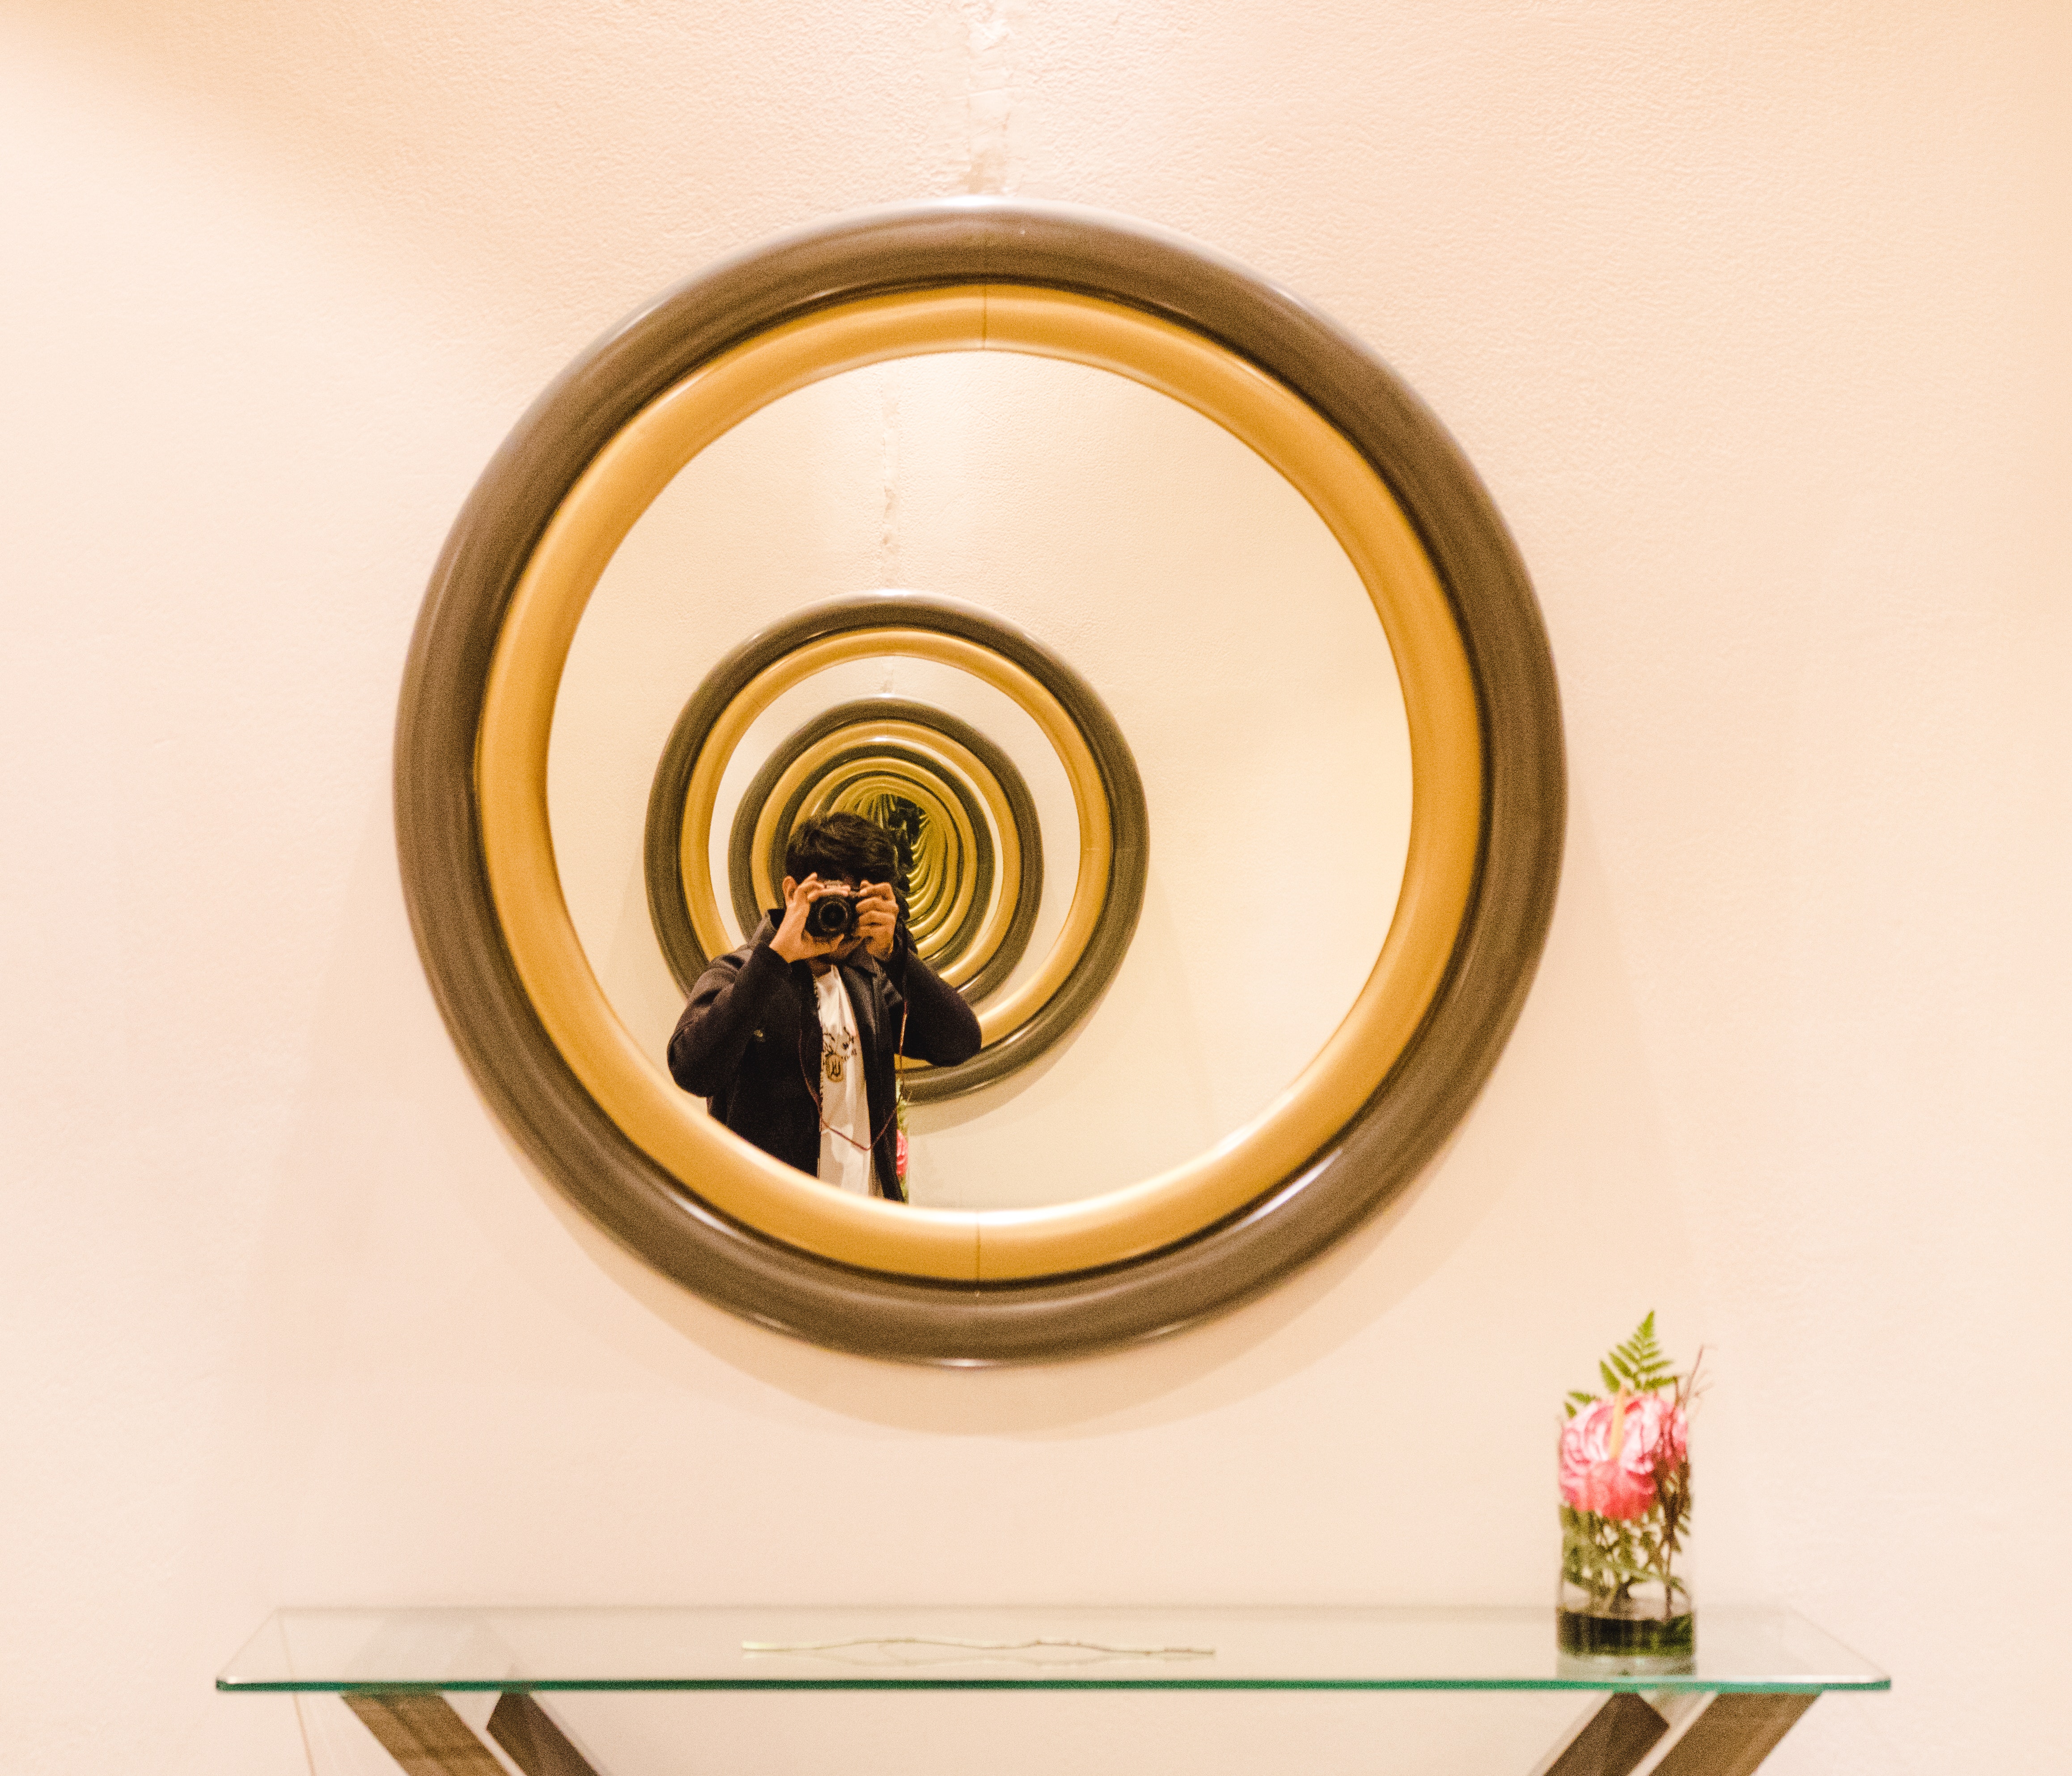
circle, brass